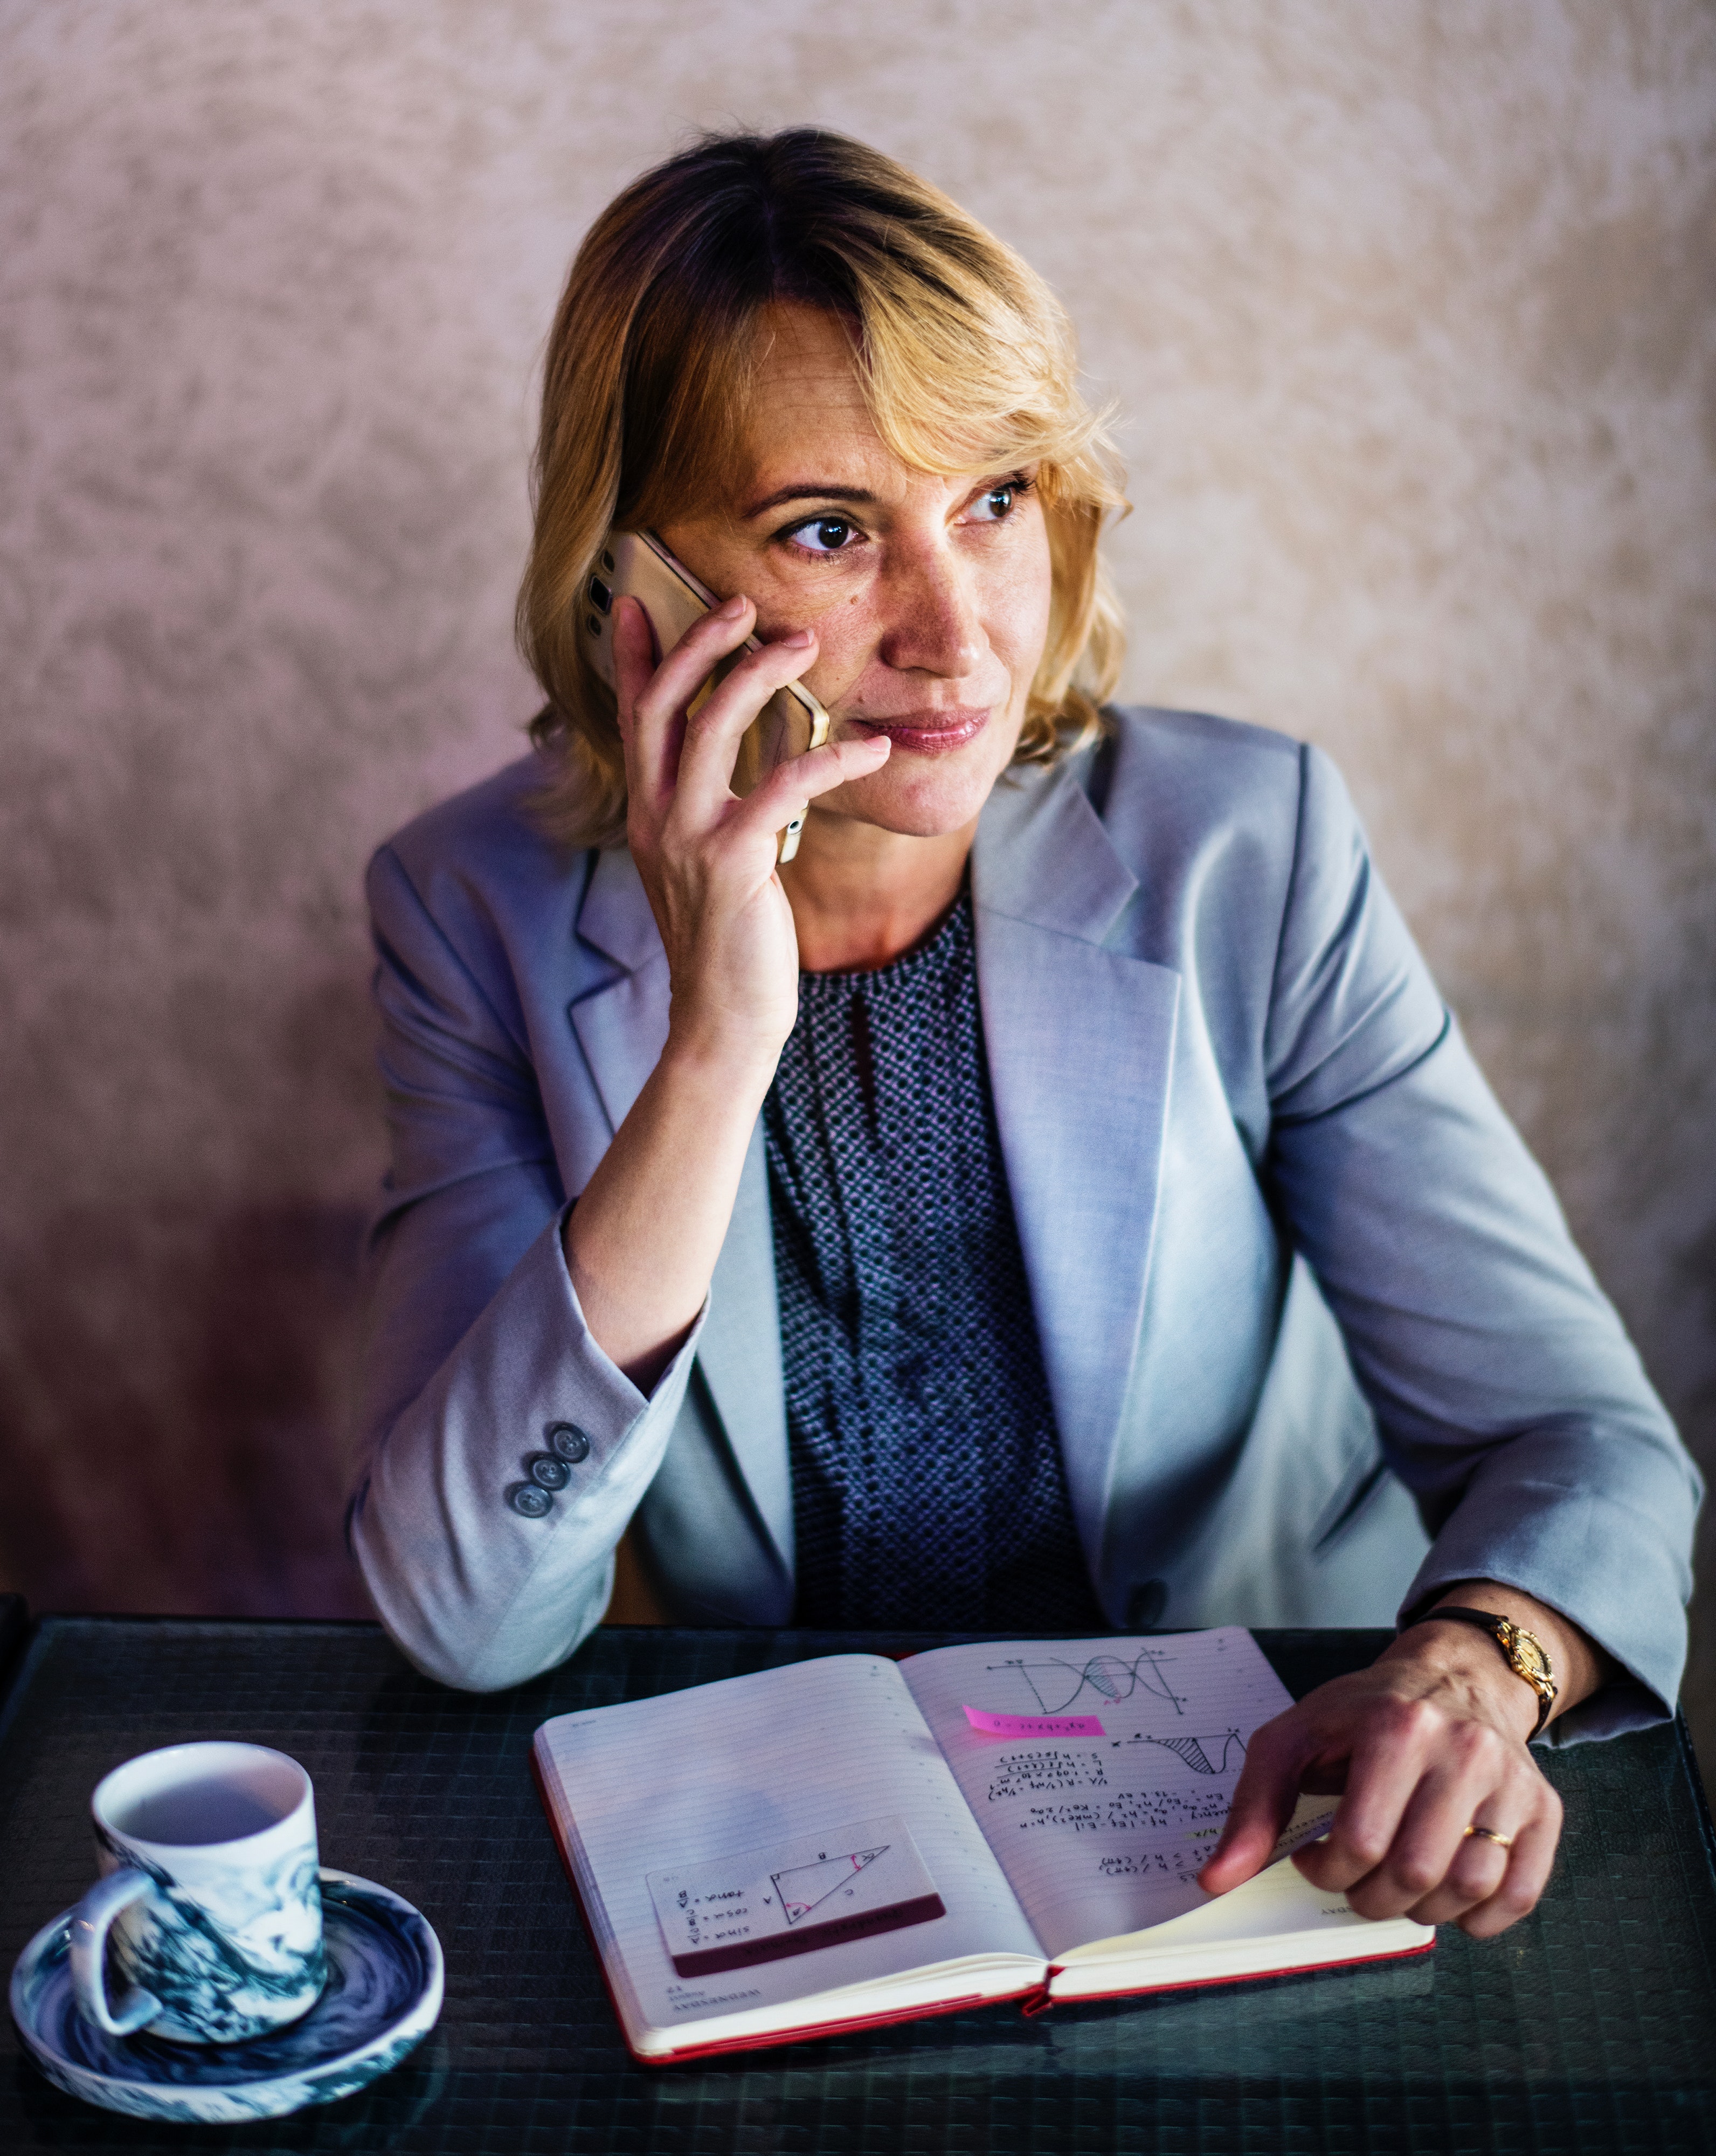
chin, sitting, white collar worker, forehead, businessperson, job, photography, business, coffee cup